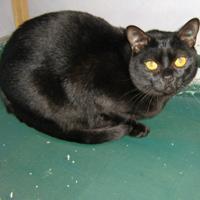
Bombay